List of all-time NFL win–loss records

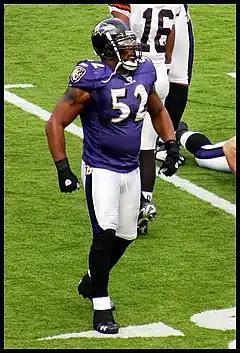
Ray Lewis of the Baltimore Ravens, who have recorded the highest overall win–loss record (.574) in NFL regular season history.

The National Football League (NFL) is a professional American football league, which as of the end of its 2024 season, consists of 32 teams. These teams are divided equally between the National Football Conference (NFC) and the American Football Conference (AFC), and both conferences contain four divisions with four teams each. Since its formation in 1920, as the American Professional Football Association (APFA), NFL game results have been recorded. Games in the NFL can either end with a winner and a loser, or the two teams can tie. The NFL officially counts ties in its standings; ties are registered as a half-win and a half-loss when calculating the win–loss percentage. However, this method of assessing ties in the win–loss percentage has only been in place since the 1972 season, meaning all ties prior do not affect a team's win percentage.